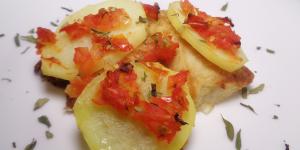
bacalao al horno con tomate